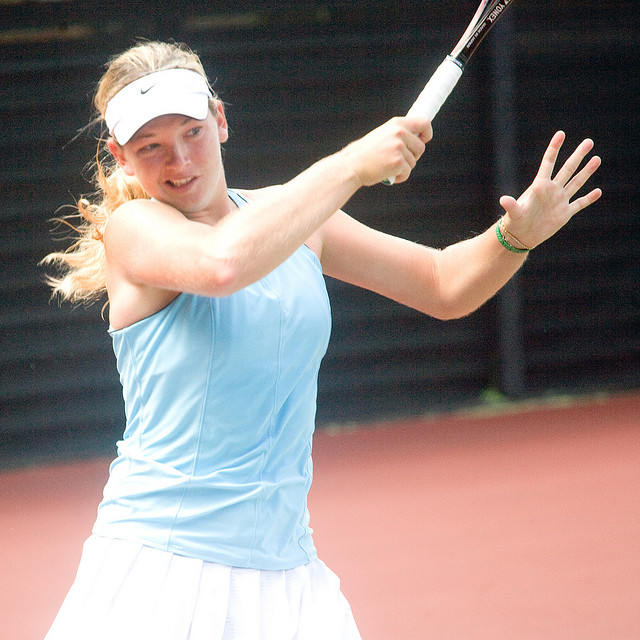
user: Given an image and a question. Answer the question in a short answer. Question: What tennis move is this? Short Answer:
assistant: backhand